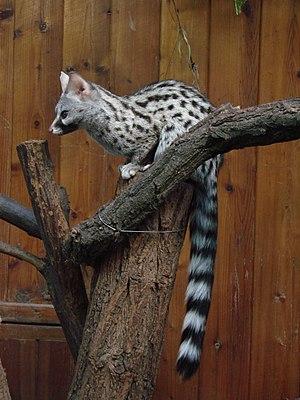
Espèce animale
La faune de Tunisie est constituée d'une grande diversité d'animaux d'affinité principalement méditerranéenne et saharo-sindienne.
La Genette commune, ou Genette d'Europe, est un mammifère carnivore nocturne et discret, de taille, couleur et morphologie qui la font parfois confondre avec un chat. Elle se répartit en de nombreuses sous-espèces vivant en Europe, en Afrique et au Proche-Orient. En Europe, c'est la seule espèce représentante de la famille des Viverridés.
La flore et la faune d'Algérie regroupe un certain nombre d'espèces végétales et animales. Il y a plusieurs parcs protégés en Algérie dont Chréa, Parc national de Belzma, Parc national de l’Ahaggar, Parc national de Chréa, Parc national de Theniet El Had, Parc culturel du Tassili, Parc national de Gouraya, Parc national du Djurdjura, le parc national d'El kala. Aussi, le pays abrite d’énorme variété d'espèces animales et végétales.